Anopheles freeborni

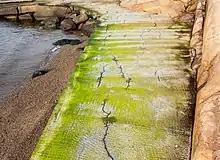
Algae is a common food source for "A. freeborni"

Larvae feed on microorganisms on top of the water, such as algae. Feeding is facilitated by oral brushes, which generate spiraling currents that direct microorganisms into the mouths of larval "A. freeborni".